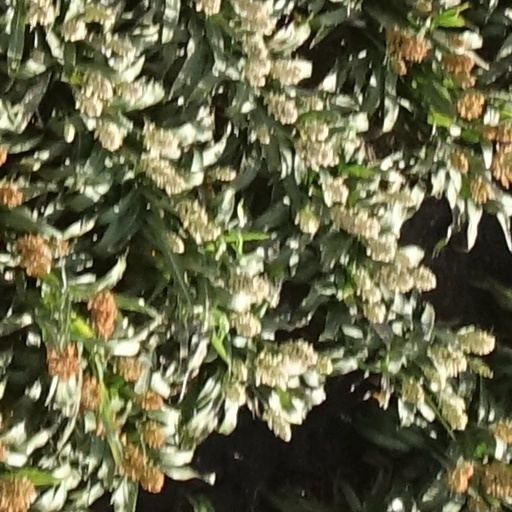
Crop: sorghum